BMW M5

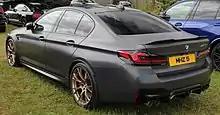
2021 M5 CS rear

The F90 M5 facelift was unveiled in June 2020 for the 2021 model year. Major highlights of the facelift included revised headlamps and taillamps with the headlamps featuring a minimalist L-shaped design for the daytime running lights. The front bumper and rear bumpers were also redesigned, now featuring an overall sharp design. The base model didn't receive any mechanical changes while the M5 Competition now has revised shock absorbers and tuning for the adjustable suspension system. The variant also gets a new "Track" mode which when enabled shuts off all driver aids and the infotainment system for a more focused driving experience. Five new exterior colours were added to the colour options which include "Motegi Red", "Brands Hatch Grey", "Tanzanite Blue II", Individual "Aventurine Red" and "Frozen Bluestone".